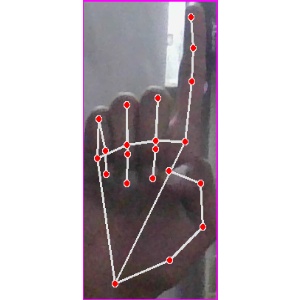
अक्षर: क